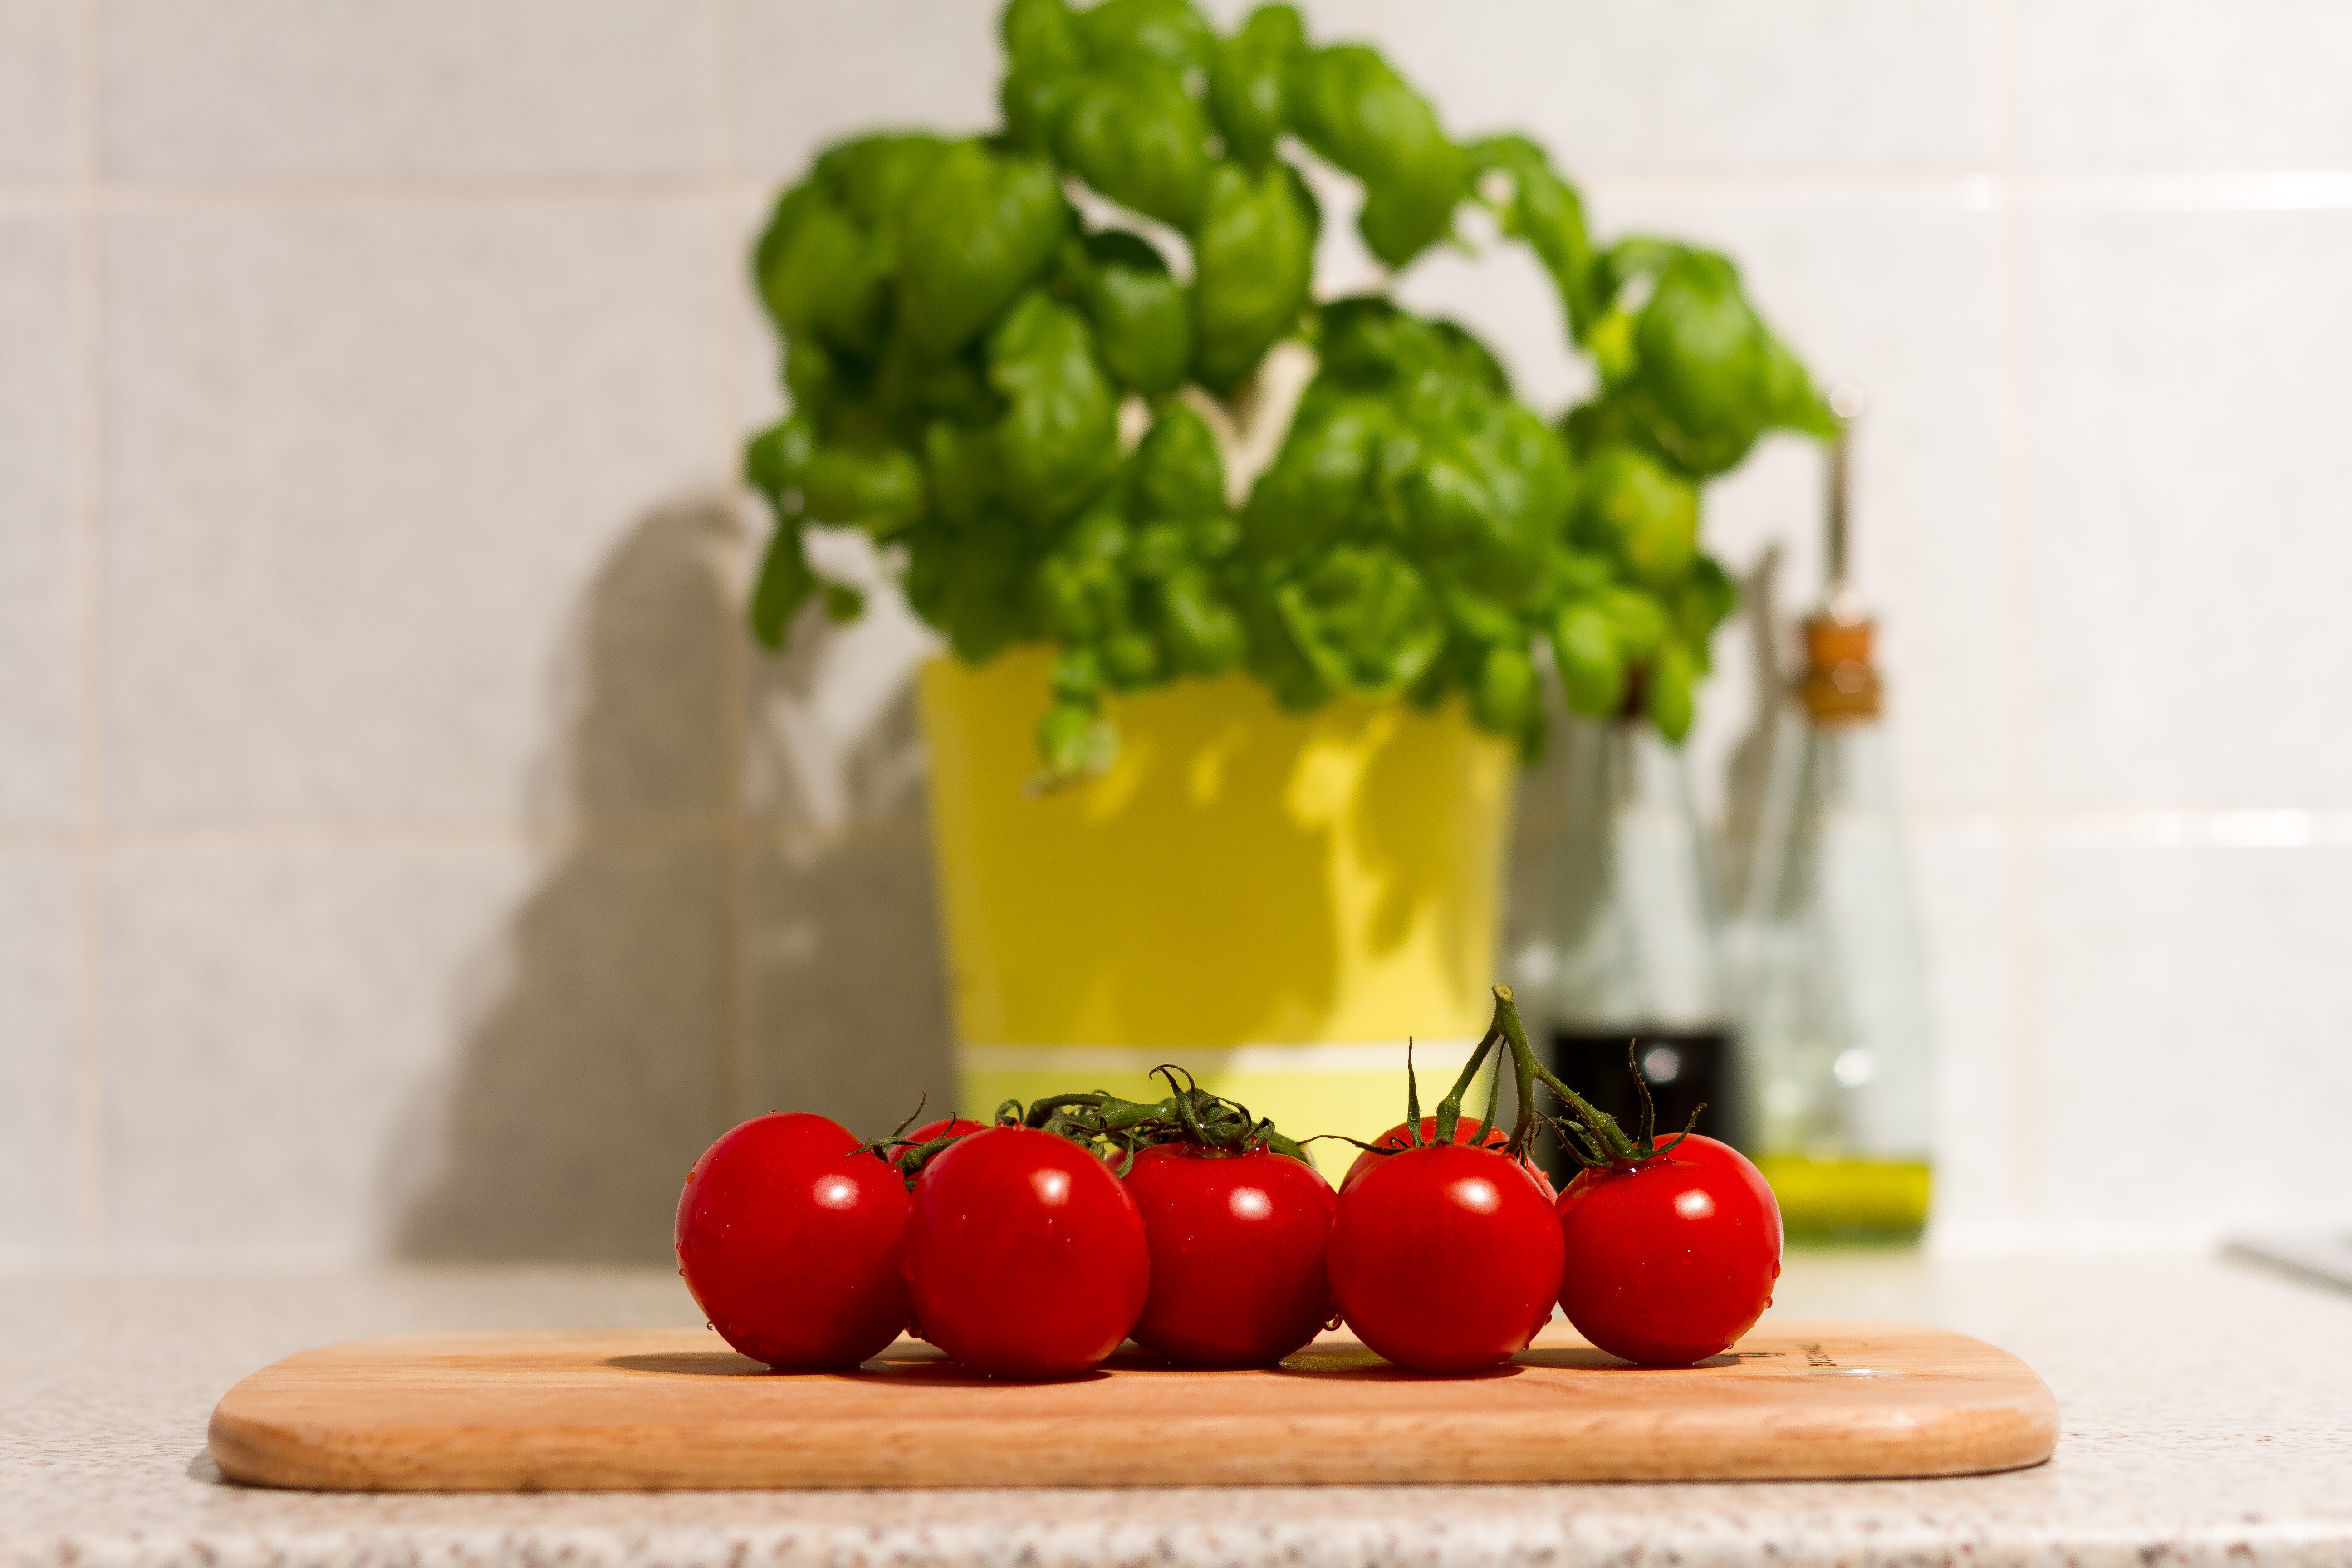
fruit, meal, food, mediterranean, red, produce, vegetable, kitchen, drink, garden, juicy, healthy, eat, delicious, basil, juice, vegetables, tomatoes, vegan, vegetarian, vitamins, frisch, italian, flowering plant, fruity, land plant